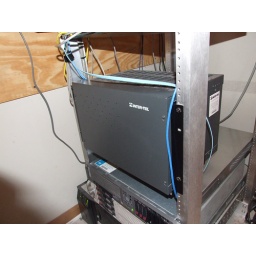
Benton telephone in house 08-09